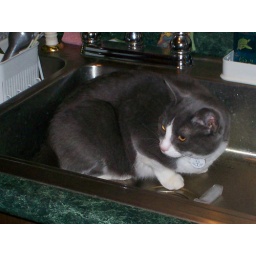
cat in sink